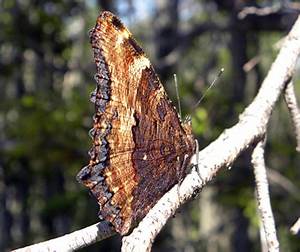
Label: butterfly